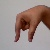
The image shows a hand gesture representing the letter 'Q' in Indian Sign Language.